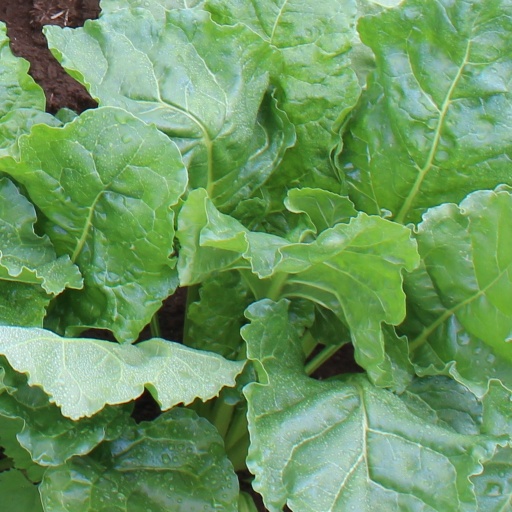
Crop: sugar beet